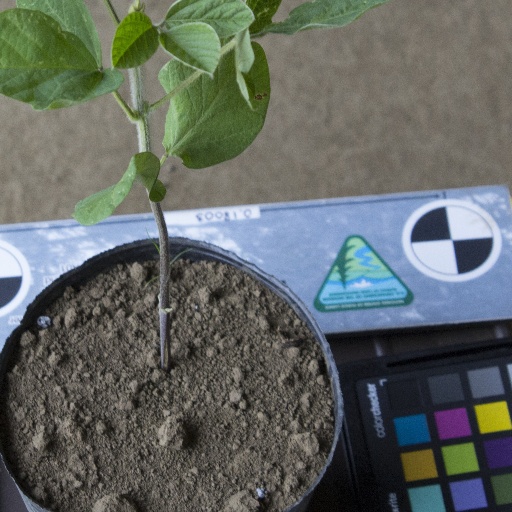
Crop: soybean